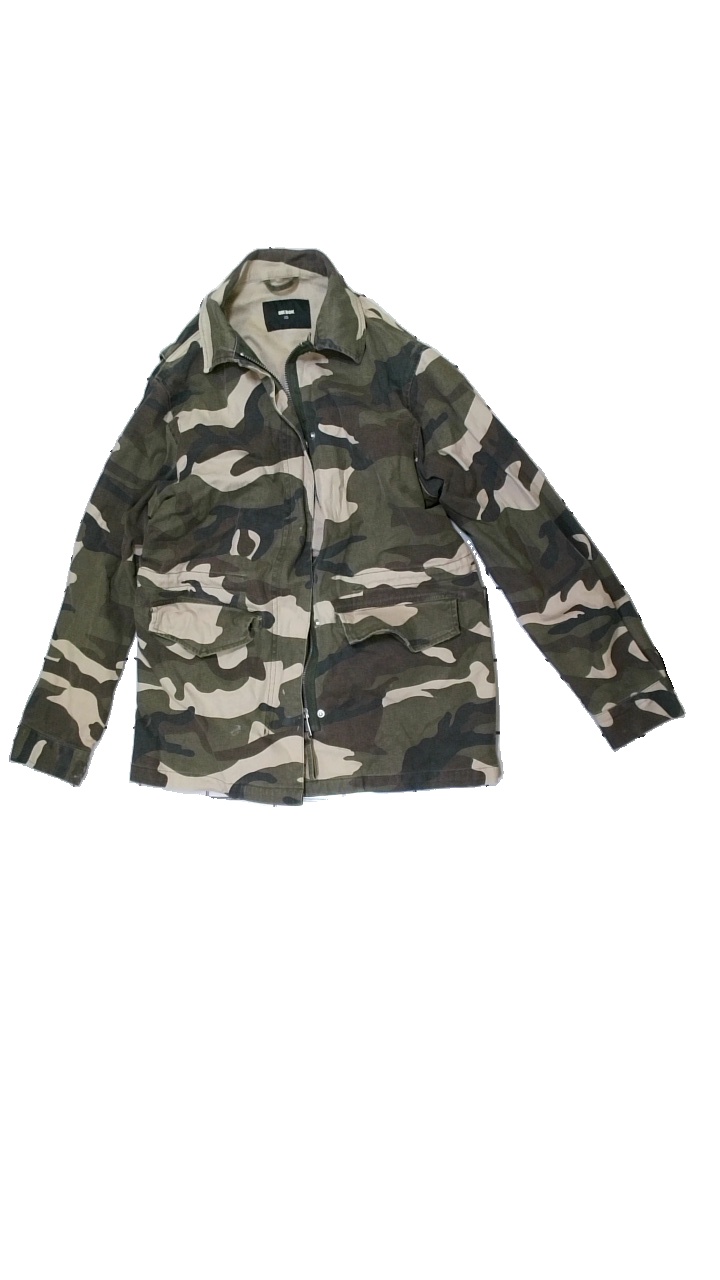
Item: Blazer (Ladies)
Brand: Bikbok
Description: Camo patterned jacket
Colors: Green, Brown, Beige, Multicolor
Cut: Regular
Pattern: Other
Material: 100% Cotton
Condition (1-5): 2
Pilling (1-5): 5
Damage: stains
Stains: Minor
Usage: Recycle
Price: <50